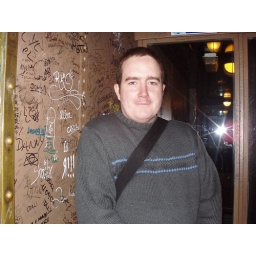
Chris standing by a graffiti covered wall at the top of the Eiffel Tower